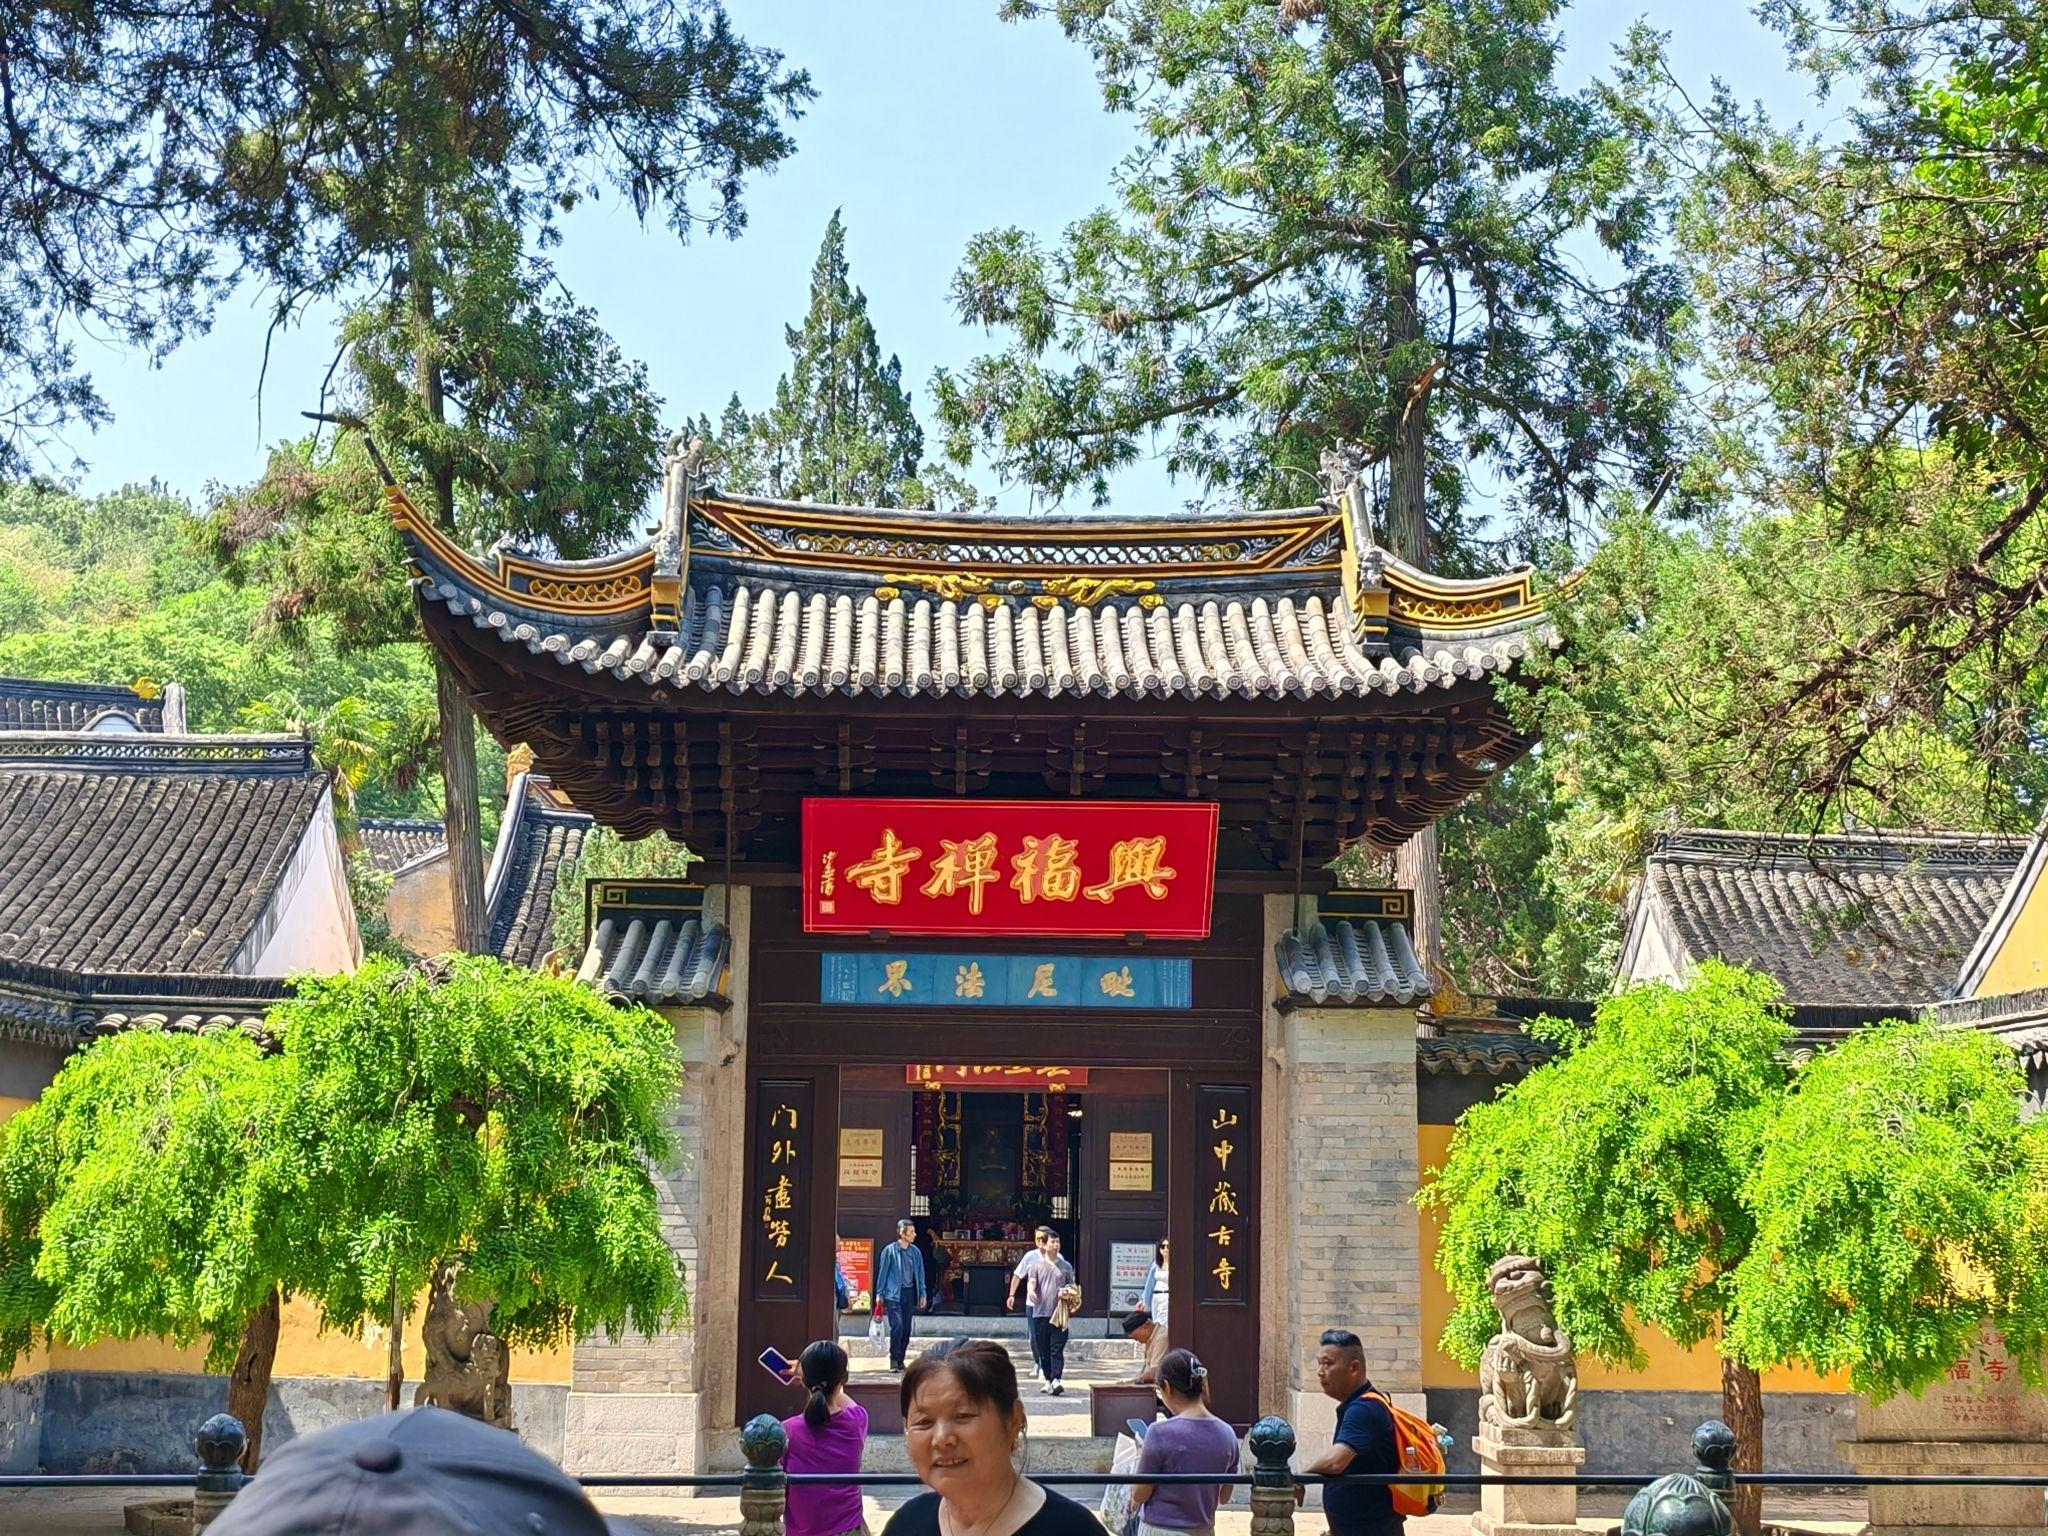
地标名称：兴福禅寺
所在城市：苏州市·常熟市